2point0

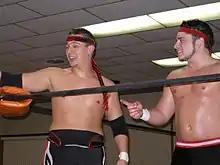
Jagged and Shane Matthews in February 2007

Jagged and Shane Matthews made their debuts as "rudos" (heels) for Philadelphia-based Chikara on February 25, 2006, taking part in the 2006 Tag World Grand Prix, losing to Men@Work (Mister ZERO and Shane Storm) in the first round of the tournament. After taking part in a tag team gauntlet match at "Aniversario Delta" in May, Matthews suffered an injury that would sideline him for eight months, leaving Jagged to wrestle singles matches against the likes of Equinox, Twiggy and Player Uno. Matthews returned to the promotion in February to team with Jagged and Young Lions Cup Champion Maxime Boyer as Team Canada in the 2007 King of Trios, but the team was eliminated from the tournament in the first round by the eventual winners of the entire tournament, Mike Quackenbush, Jigsaw and Shane Storm. On March 23, 2007, 2.0 picked up their first tag team victory in Chikara, defeating BLKOUT (Joker and Sabian). Despite being "rudos", 2.0 quickly gained a cult following due to their entertaining promos and comedic behaviour, but were unable to win another match in 21 months. Their long losing streak finally came to an end on April 25, 2009, when they defeated Incoherence (Hallowicked and Frightmare) in a tag team match, thanks to an interference from Brodie Lee, who was feuding with Hallowicked at the time. However, on May 23 Incoherence defeated 2.0 in a rematch. After the loss Jagged and Matthews declared that they would give no more interviews until they were able to pick up their first point. In Chikara tag teams need three points (three straight victories) to become eligible to challenge for the promotion's tag team championship, the "Campeonatos de Parejas". This didn't take long, as the very next day 2.0 scored a victory over the Sea Donsters (Hydra and Tim Donst). On June 12 Jagged and Matthews defeated Atsushi Ohashi and Mototsugu Shimizu during Chikara's tour with Big Japan Pro Wrestling in Saitama, Japan, but failed to pick up their third point the following day, when they were defeated by Ryuichi Kawakami and Yoshihito Sasaki in Tokyo, Japan.